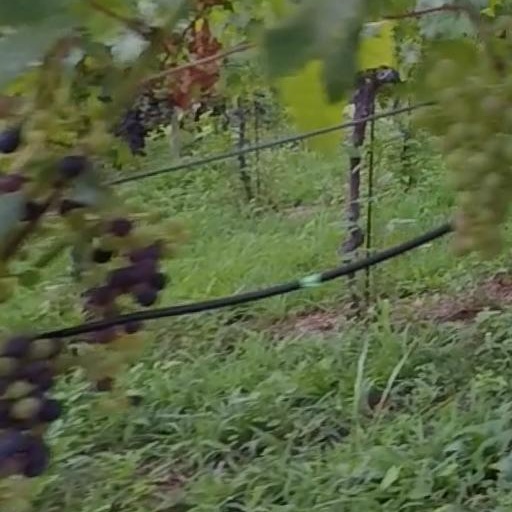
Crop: grape